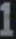
Number: 1